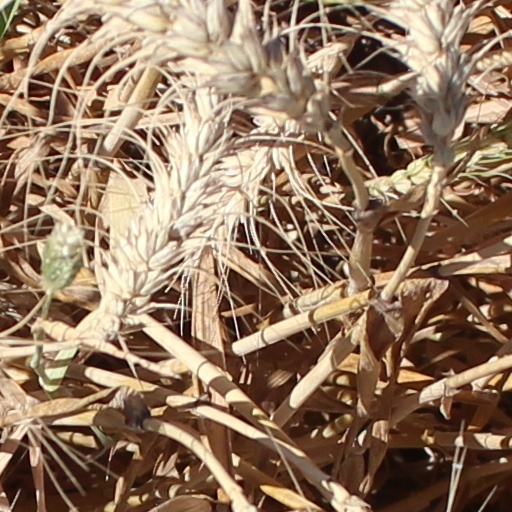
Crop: wheat